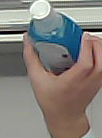
Product: sensodyne_mouthwash